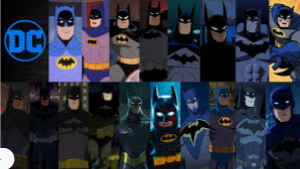
Portrait style: Cartoon Portrait